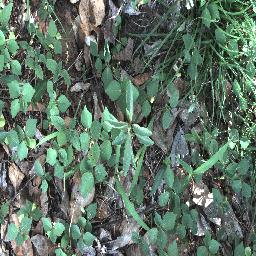
Label: rubber_vine